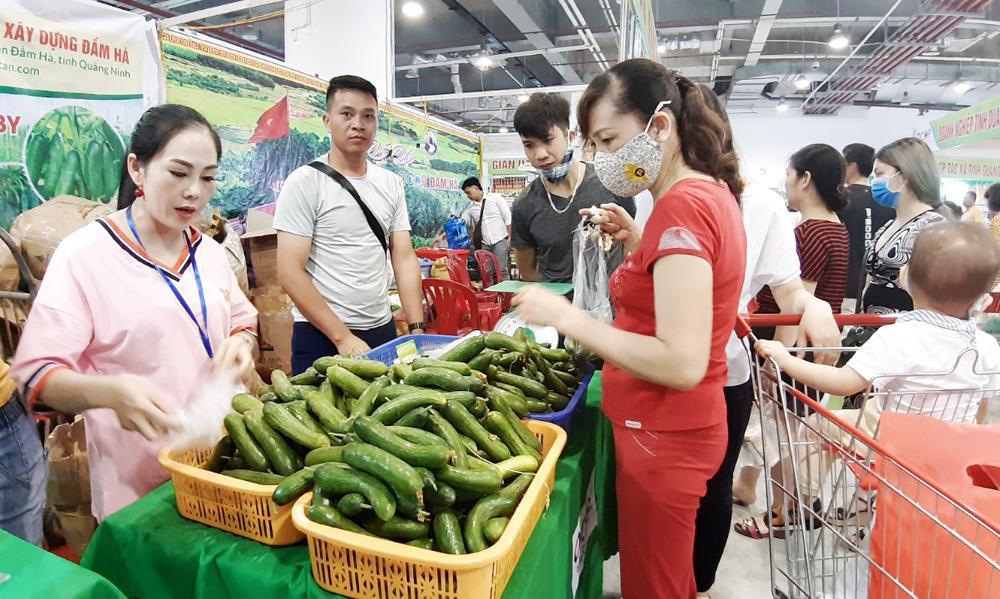
một người phụ nữ mặc áo hồng đang đứng bên trong quầy hàng